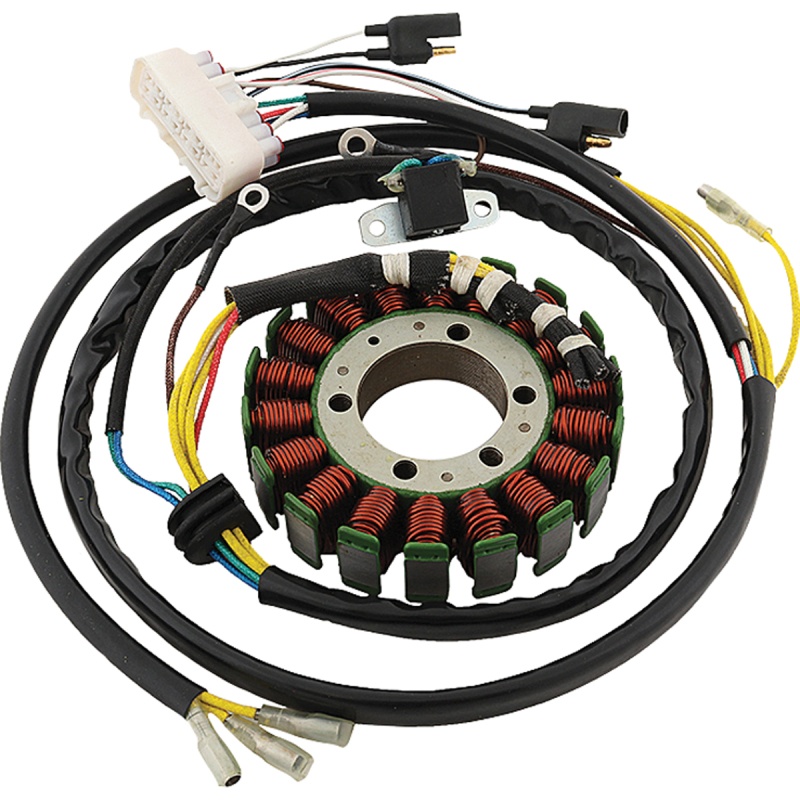
Arrowhead 2004 Polaris Sportsman 600 4x4 Stator Coil
Arrowhead Stator Coils are 100% OEM interchangeable replacement that's designed to meet or exceed original equipment specifications and performance standards.
Brand: Arrowhead
Category: Vehicles & Parts > Vehicle Parts & Accessories > Motor Vehicle Parts > Motor Vehicle Power & Electrical Systems > Alternators